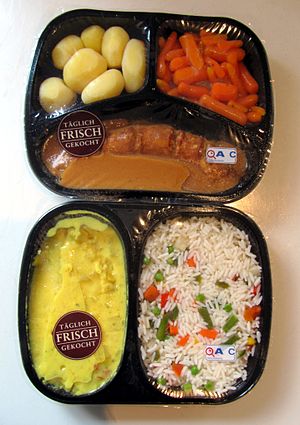
Færdigret
To mikrobølgeklare retter fra supermarkedet
Færdigretter er for det meste måltider lavet af virksomheder i fødevareindustrien, beregnet til at blive spist opvarmet. Kødkomponenter er normalt forkogt. Færdigretter er karakteriseret ved, at de er spiseklare måltider, der kun skal opvarmes. Det er som regel et hovedmåltid med tilbehør eller enkeltstående retter såsom pizza, stuvning, suppe med mere.